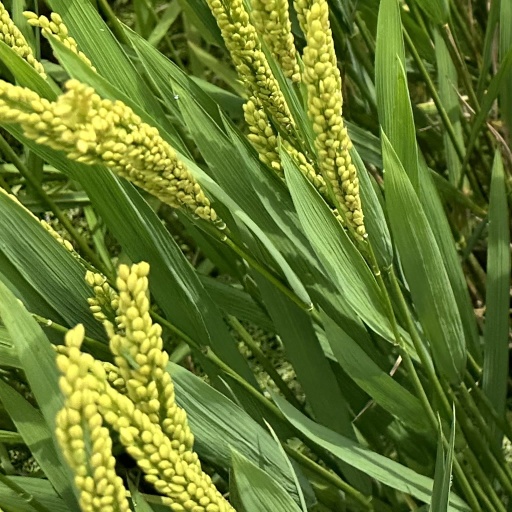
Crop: rice